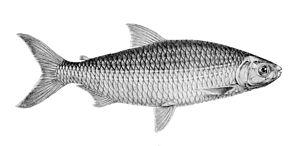
Le genre Alestes compte à ce jour plusieurs espèces de poissons africains de la famille des Alestidae.